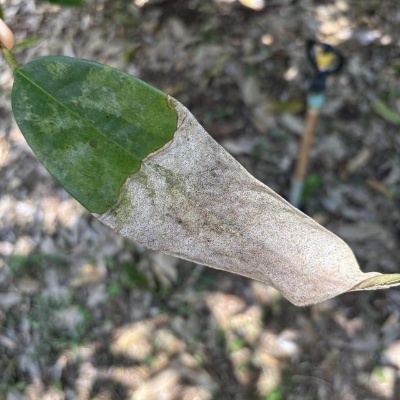
Label: Leaf_Blight